Horses in art

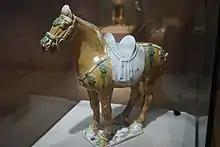
Horse and saddle, Tang dynasty

The equine image was common in ancient Egyptian and Grecian art, more refined images displaying greater knowledge of equine anatomy appeared in Classical Greece and later Roman work.